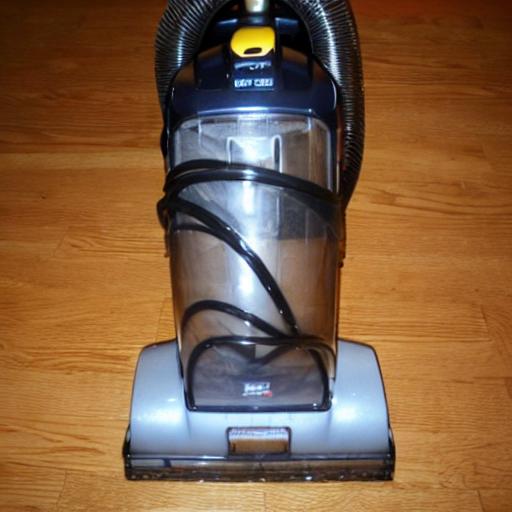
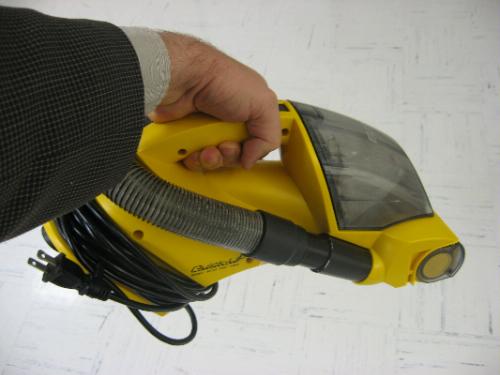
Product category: items_vacuum
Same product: no